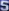
Number: 5